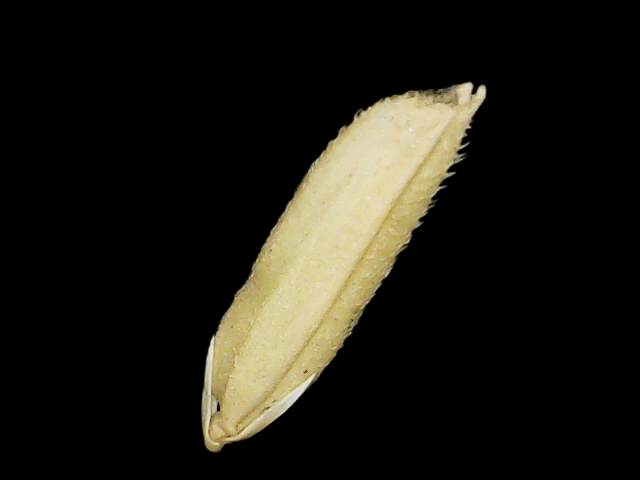
Rice variety: Binadhan26